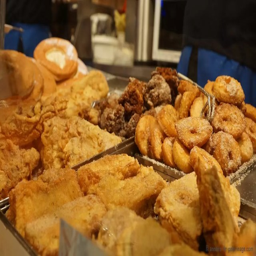
traditional deep fried street food sold on the market